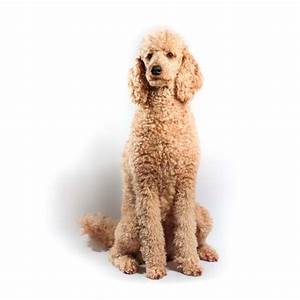
Label: dog